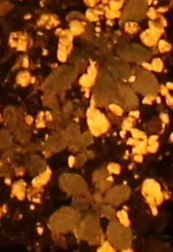
Label: Horseweed